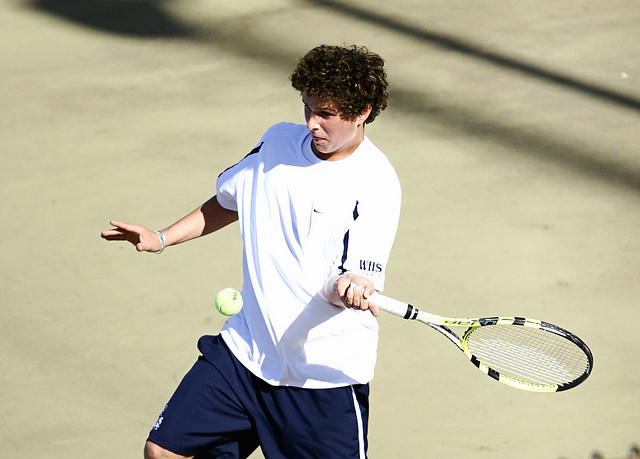
người đàn ông áo trắng đang chơi tennis trên sân